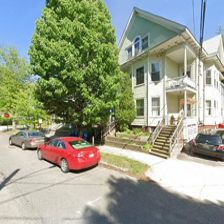
Label: streetView